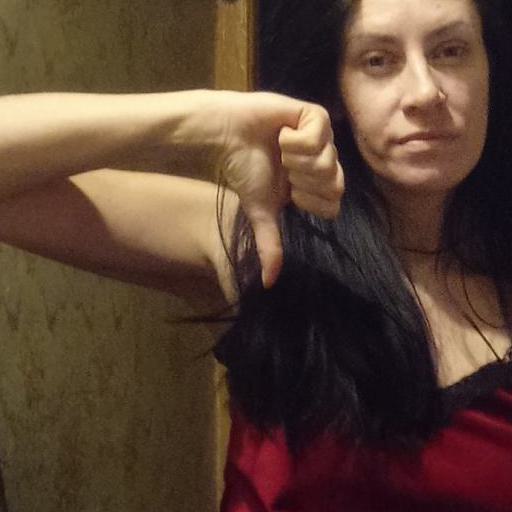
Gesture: dislike